Silo 15

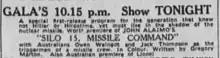
Ad in Sydney Morning Herald 22 Aug 1969

By August 1969 the Australian version had been sold to the US (the National Educational Television Network), Canada and the BBC 2 but it had not been shown on Australian TV. It was broadcast on BBC Two, 2 September 1969, 21:10pm. Andrew Gaty reported he sold the drama through his company Seven Keys to the US, UK and Canada for $28,000.